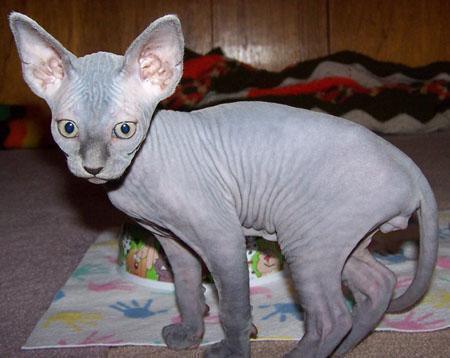
Sphynx